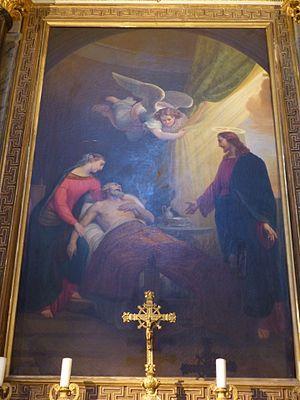
Nice (Alpes-Maritimes, France), cathédrale Ste Réparate, quatrième chapelle méridionale en partant de l'entrée, dédiée à St Joseph
Jean-Baptiste Biscarra, en italien Giovanni Battista Biscarra, né le 22 février 1790 à Nice et mort le 13 avril 1851 à Turin, est un peintre niçois et piémontais.